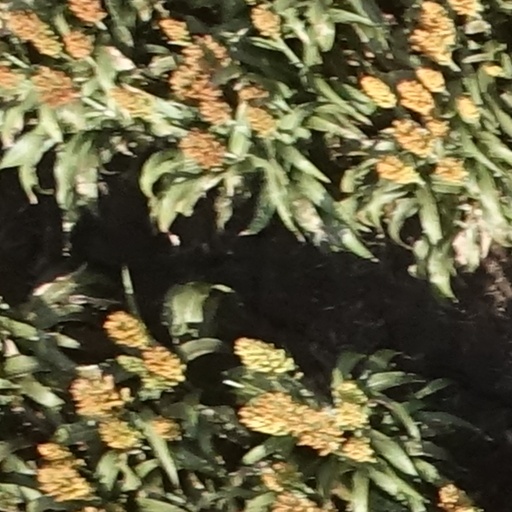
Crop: sorghum